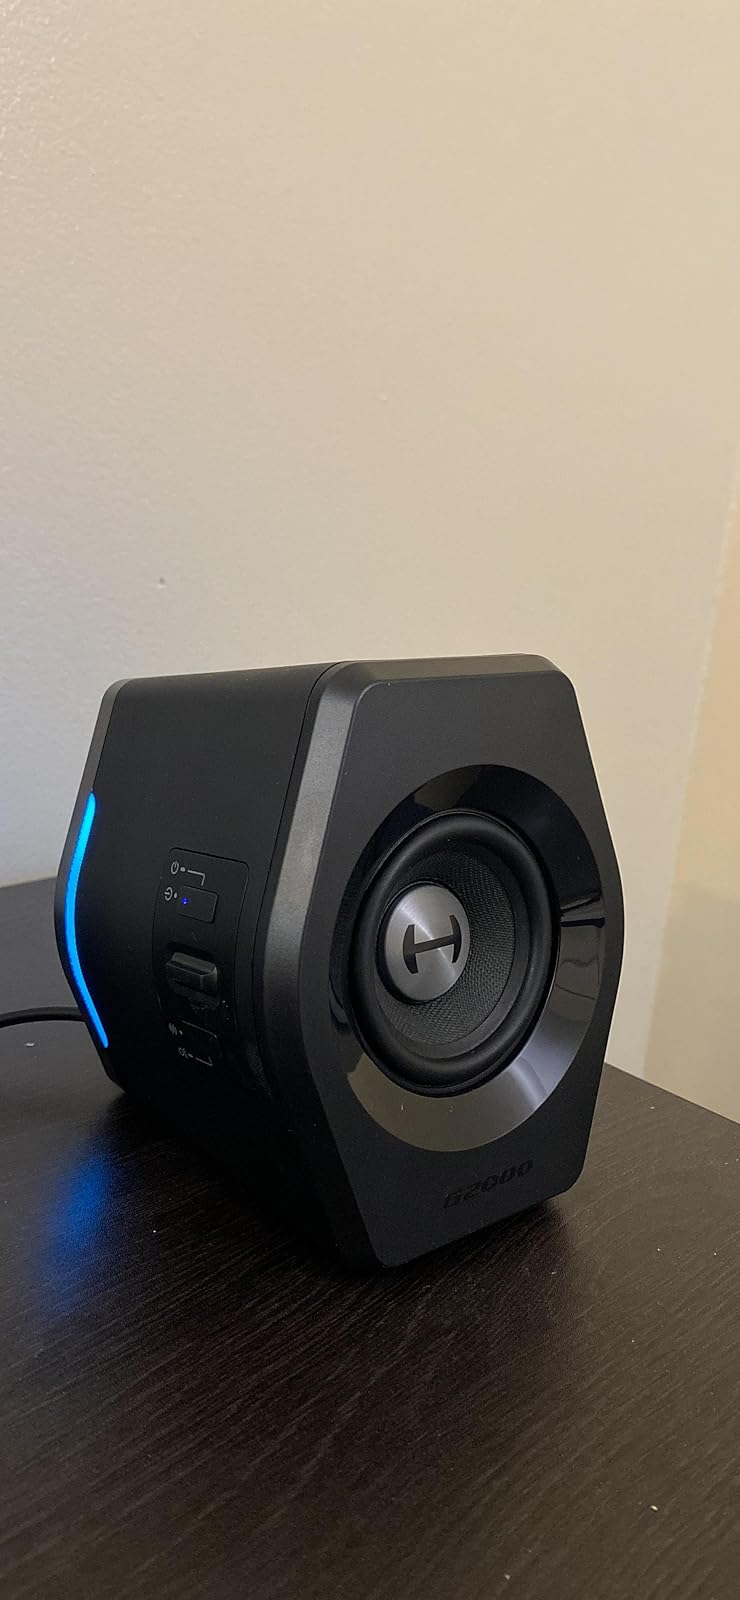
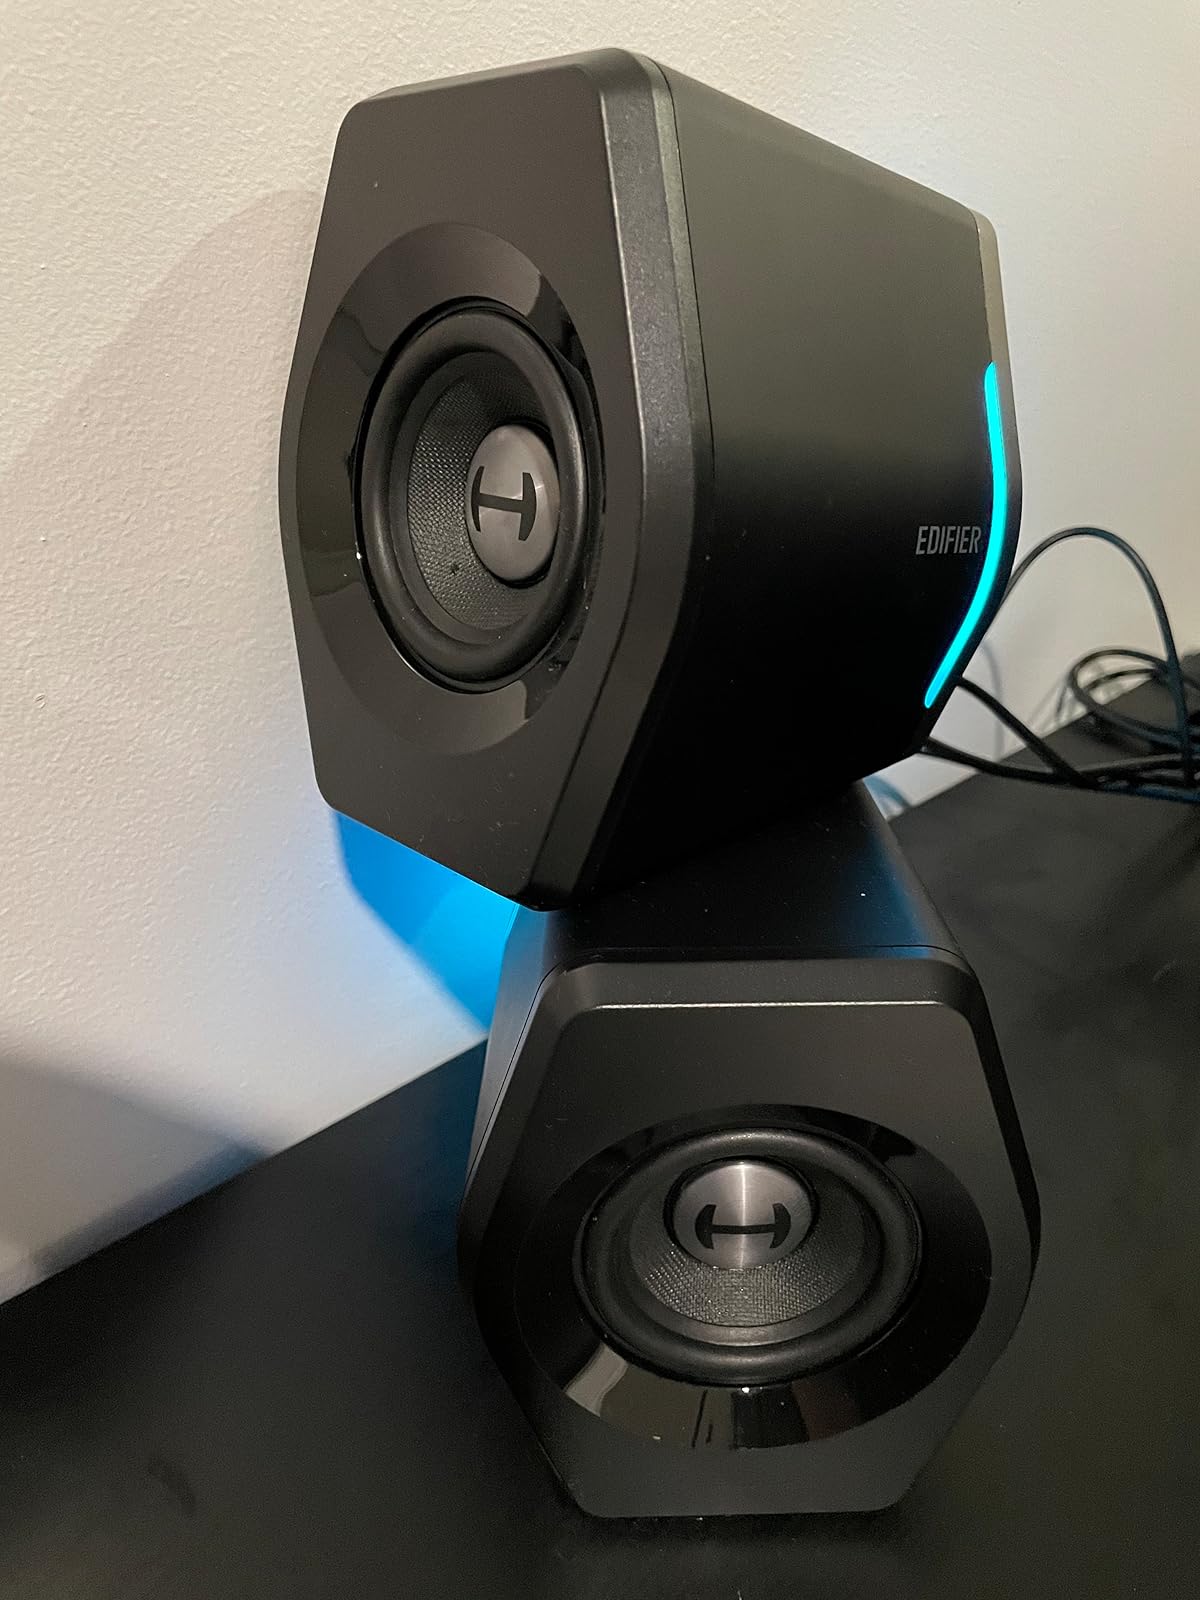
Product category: speaker
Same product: yes